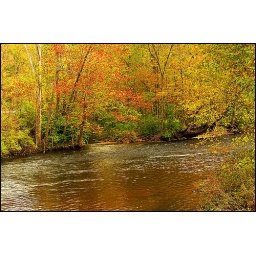
From ms.lume..                   trees raining golden                  molten amber flowing by                  autumnal fire...